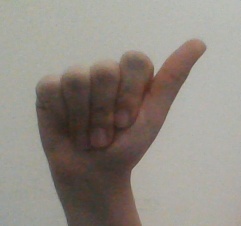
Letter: dhad